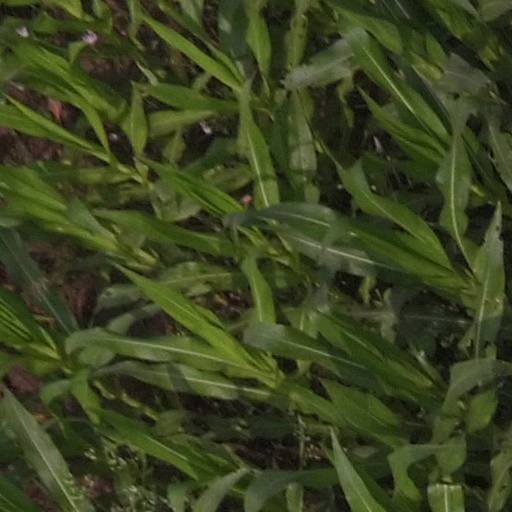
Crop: maize; corn